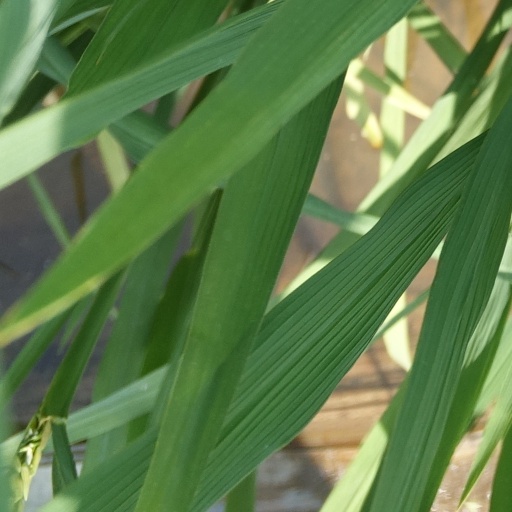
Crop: rice